CityPlex Towers

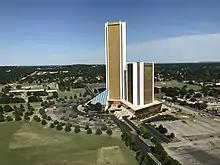
CityPlex Towers, originally known as City of Faith Medical and Research in Tulsa, Oklahoma

There are three triangular towers with over of office space. The tallest is the 60-story CityPlex Tower which at 648 feet (198 m) is the third tallest building in Oklahoma (after Devon Tower and BOK Tower). The 60th floor features a dining room with a panoramic view of the Arkansas River and Tulsa. The main CityPlex tower is flanked by 30-story CityPlex West Tower and 20-story CityPlex East Tower, which are 348 feet (106 m) and 248 ft (76 m) high. Cityplex West is wholly vacant above the ninth floor, with many floors still unfinished since the time of construction. Below the fifth floor, all three towers are joined within a structure called the base building. The spacious complex includes three auditoriums with theatre-style seating, a fitness center, cafeteria, food court, convenience store and catering services.